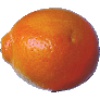
Label: tangelo